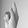
ASL letter: K